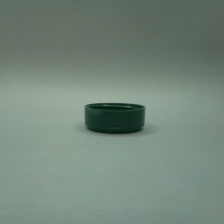
Color: green
Cap type: flip-top cap